War elephant

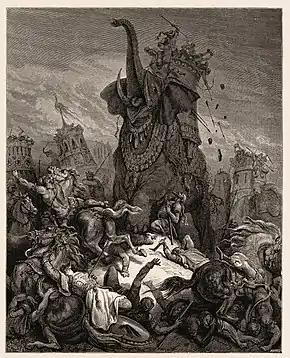
Eleazar trampled by a war elephant during the Battle of Beth Zechariah, 162 BCE. Drawing by Gustave Doré

From India, military thinking on the use of war elephants spread westwards to the Achaemenid Empire, where they were used in several campaigns. They in turn came to influence the campaigns of Alexander the Great, king of Macedonia in Hellenistic Greece. The first confrontation between Europeans and the Persian war elephants occurred at Alexander's Battle of Gaugamela (331 BC), where the Persians deployed fifteen elephants. These elephants were placed at the centre of the Persian line and made such an impression on Alexander's army that he felt the need to sacrifice to Phobos, the God of Fear, the night before the battle – but according to some sources the elephants ultimately failed to deploy in the final battle owing to their long march the day before. Alexander was deeply impressed by the enemy elephants and took these first fifteen into his own army, adding to their number during his capture of the rest of Persia.